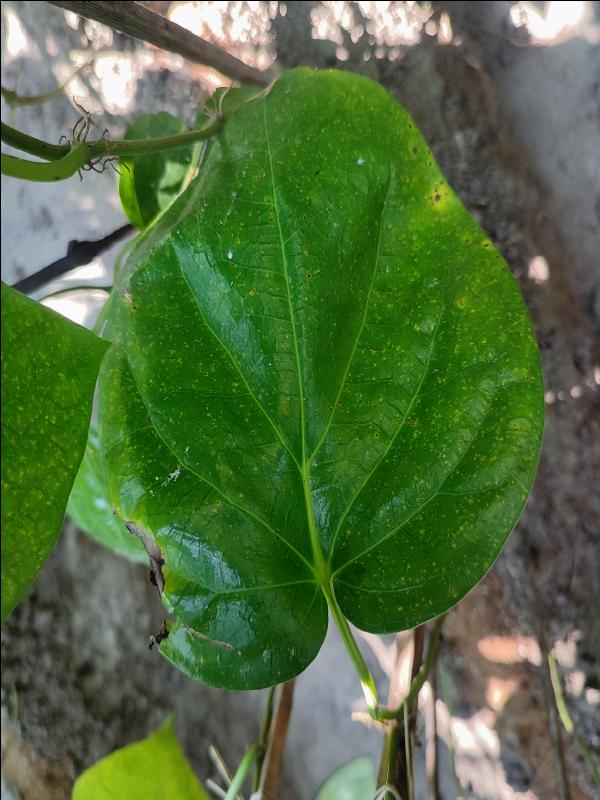
Label: Bacterial_Leaf_Disease